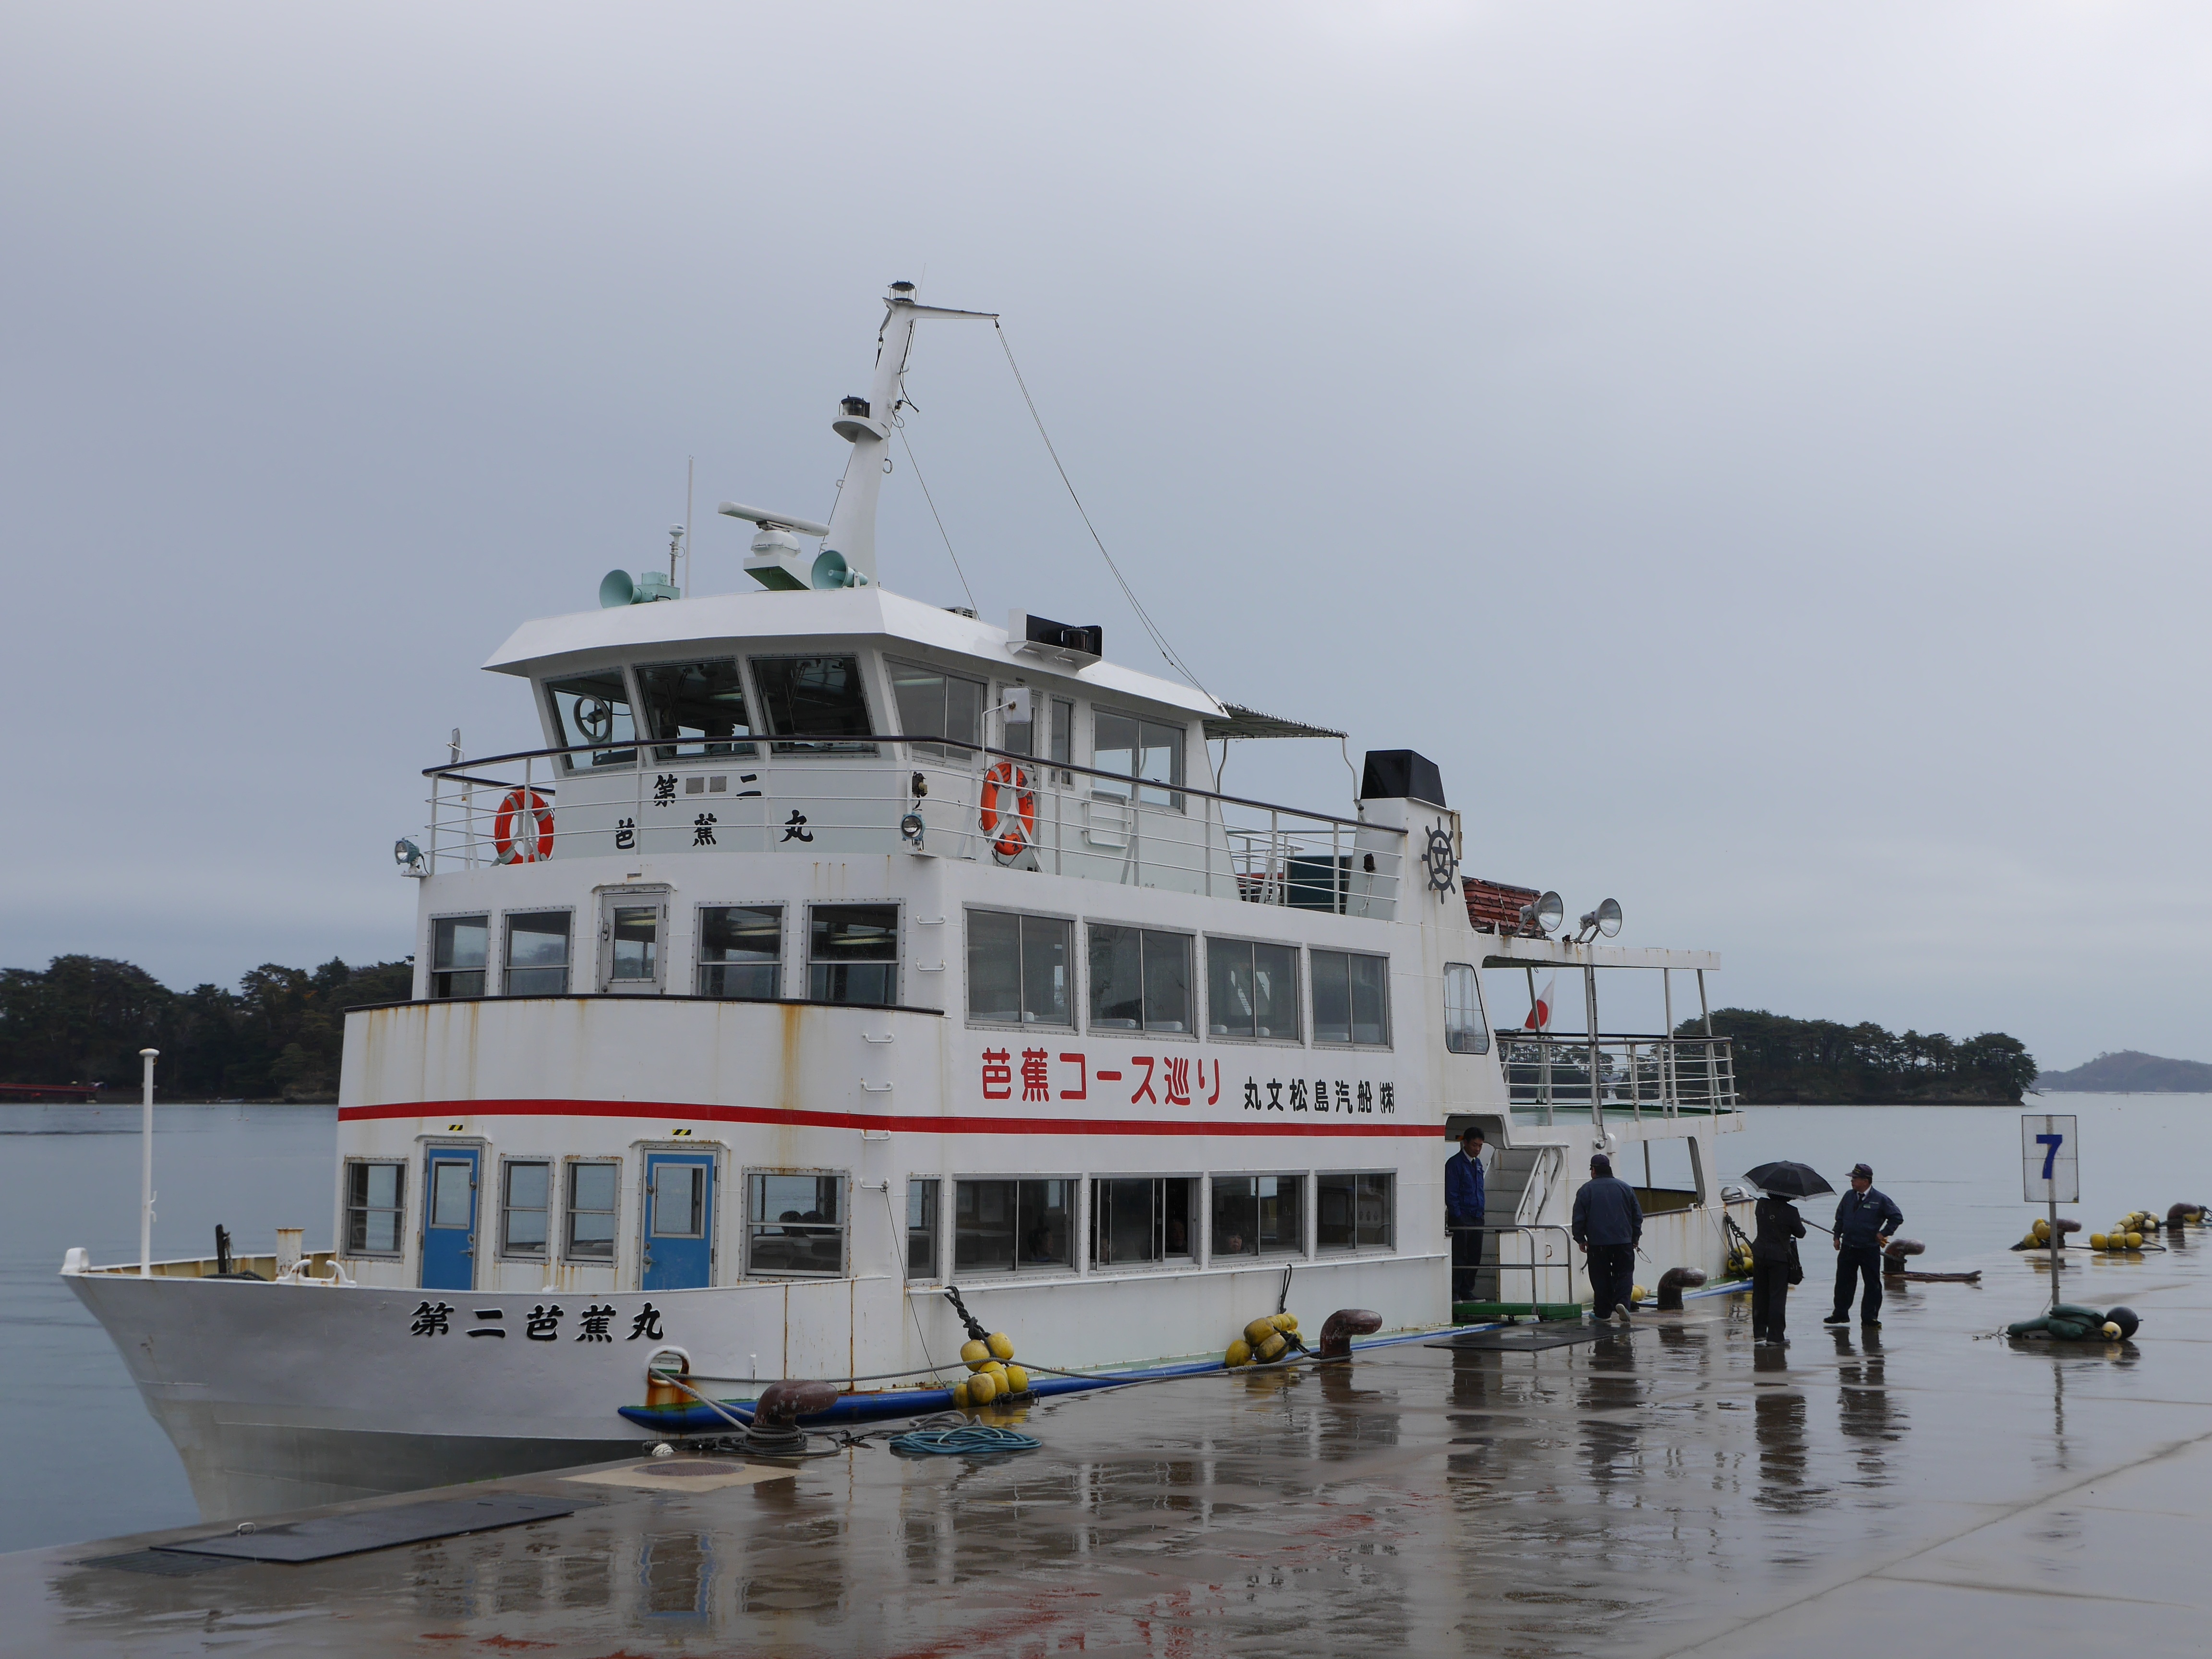
sea, coast, boat, ship, vehicle, harbor, cargo ship, ferry, channel, tugboat, watercraft, sendai, matsushima, fishing vessel, motor ship, passenger ship, freight transport, tourist boats